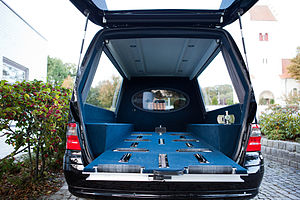
Rustvogn
Indvendigt i en rustvogn.
Baggagerummet på en rustvogn. Her placeret ved Vodskov Kirke.
En rustvogn er et særligt køretøj, der er beregnet til transport af døde personer. Som oftest foregår denne transport fra et lighus til begravelsesceremonien samt fra denne til jordfæstelsen eller ligbrændingen.